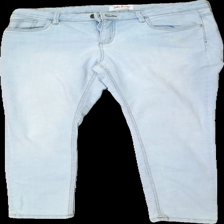
View: front
Type: Jeans
Category: Ladies
Brand: Not in the list
Brand text on label: John Baner
Colors: Blue
Material: 100% Cotton
Cut: Regular
Size: 44
Season: All
Trend: Denim
Stains: Major
Damage: stains
Damage location: top right
Damage 2: stains
Damage 2 location: bottom left
Price range: <50
Recommended usage: Recycle
Description: Blue jeans